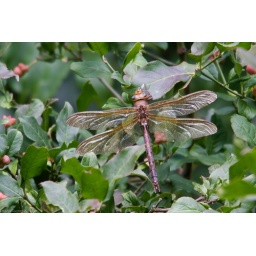
This is a male taken on the river Stour in Dorset. Starting to get a little frayed at the edges now.